Joint Organisations Data Initiative

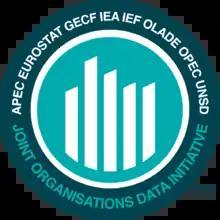
Alternate logo

The Joint Organisations Data Initiative (JODI) is an international collaboration to improve the availability and reliability of data on petroleum and natural gas. First named the "Joint Oil Data Exercise", the collaboration was launched in April 2001 with six international organisations: Asia-Pacific Economic Cooperation (APEC), Statistical Office of the European Communities (Eurostat), International Energy Agency (IEA), (OLADE), Organization of the Petroleum Exporting Countries (OPEC), and United Nations Statistics Division (UNSD). In 2005, the effort was renamed JODI, joined by the International Energy Forum (IEF), and covered more than 90% of the global oil market. The Gas Exporting Countries Forum (GECF) joined as an eighth partner in 2014, enabling JODI also to cover nearly 90% of the global market for natural gas.